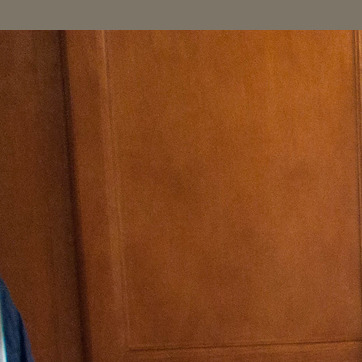
Material: wood